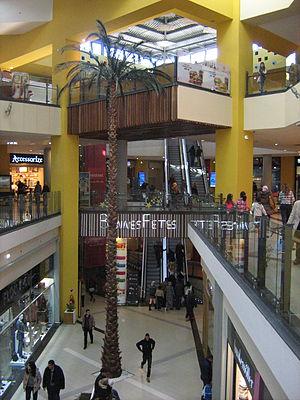
Intérieur du centre commercial Borj Fès, Maroc.
Borj Fez est un centre commercial situé à Fès qui s'étend sur trois niveaux. Il regroupe une soixantaine de magasins, un hypermarché Carrefour, une aire de restauration une aire de jeux enfantine ainsi qu'un garage au sous-sol. Le chantier de construction a commencé en 2010. Le centre commercial a coûté 400 millions de dirhams d'investissement.